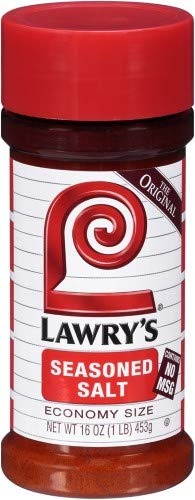
Item Name: Lawry's, Seasoned Salt (Pack of 8)
Value: 128.0
Unit: Ounce

Price: 4.055